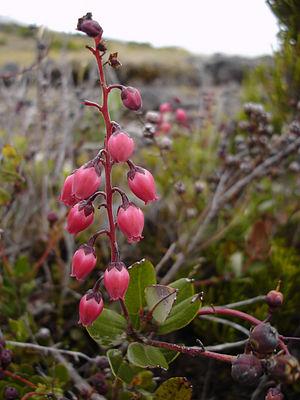
Agarista est un genre de plantes de la famille des Ericaceae.
Le Petit bois de rempart ou Agariste à feuilles de buis est une plante indigène de La Réunion, de la famille des Éricacées. Tout comme le grand bois de rempart, c'est une plante pionnière, mais contrairement à ce dernier qui devient un véritable arbre, le petit bois de rempart reste un sous-arbrisseau, inféodé aux espaces dégagés d'altitude.